Craig Field (airport)

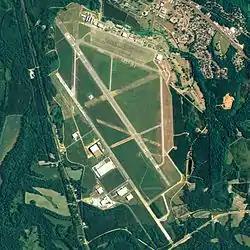
NAIP image 2006

Craig Field is a public airport four miles southeast of Selma, in Dallas County, Alabama. The FAA's National Plan of Integrated Airport Systems for 2011–2015 categorized it as a "general aviation" facility.